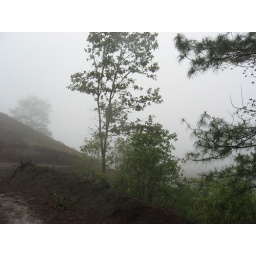
The cloud forest near our town that we went up into.